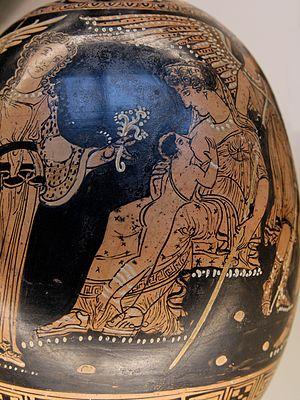
Hera allaitant Héraclès nourrisson, entourée par Aphrodite, Éros (non visibles sur la photo) et Athéna (à gauche), Iris (à droite) et une femme, peut-être Alcmène. Détail d'un lécythe aryballisque apulien à figures rouges, vers 360-350 av. J.-C. Provenance
Héraclès, de son premier nom Alcide, fils de Zeus et d’Alcmène, est l'un des héros les plus vénérés de la Grèce antique. La mythologie grecque lui prête un très grand nombre d’aventures qui le voient voyager à travers le monde connu des Doriens puis dans toute la Méditerranée, à partir de l’expansion de la Grande-Grèce, jusqu’aux Enfers. Les plus célèbres de ses exploits sont les douze travaux. Il est mentionné dans la littérature grecque dès Homère.